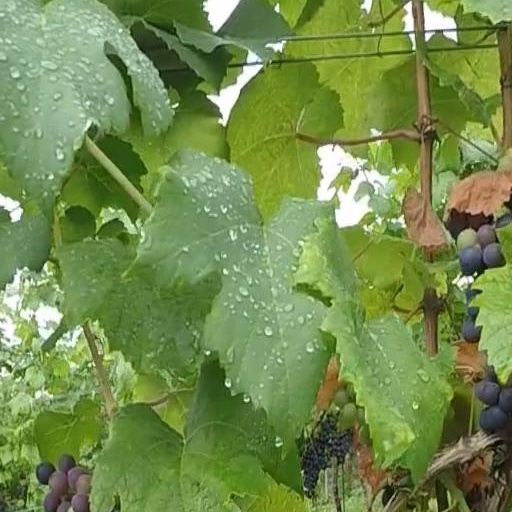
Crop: grape